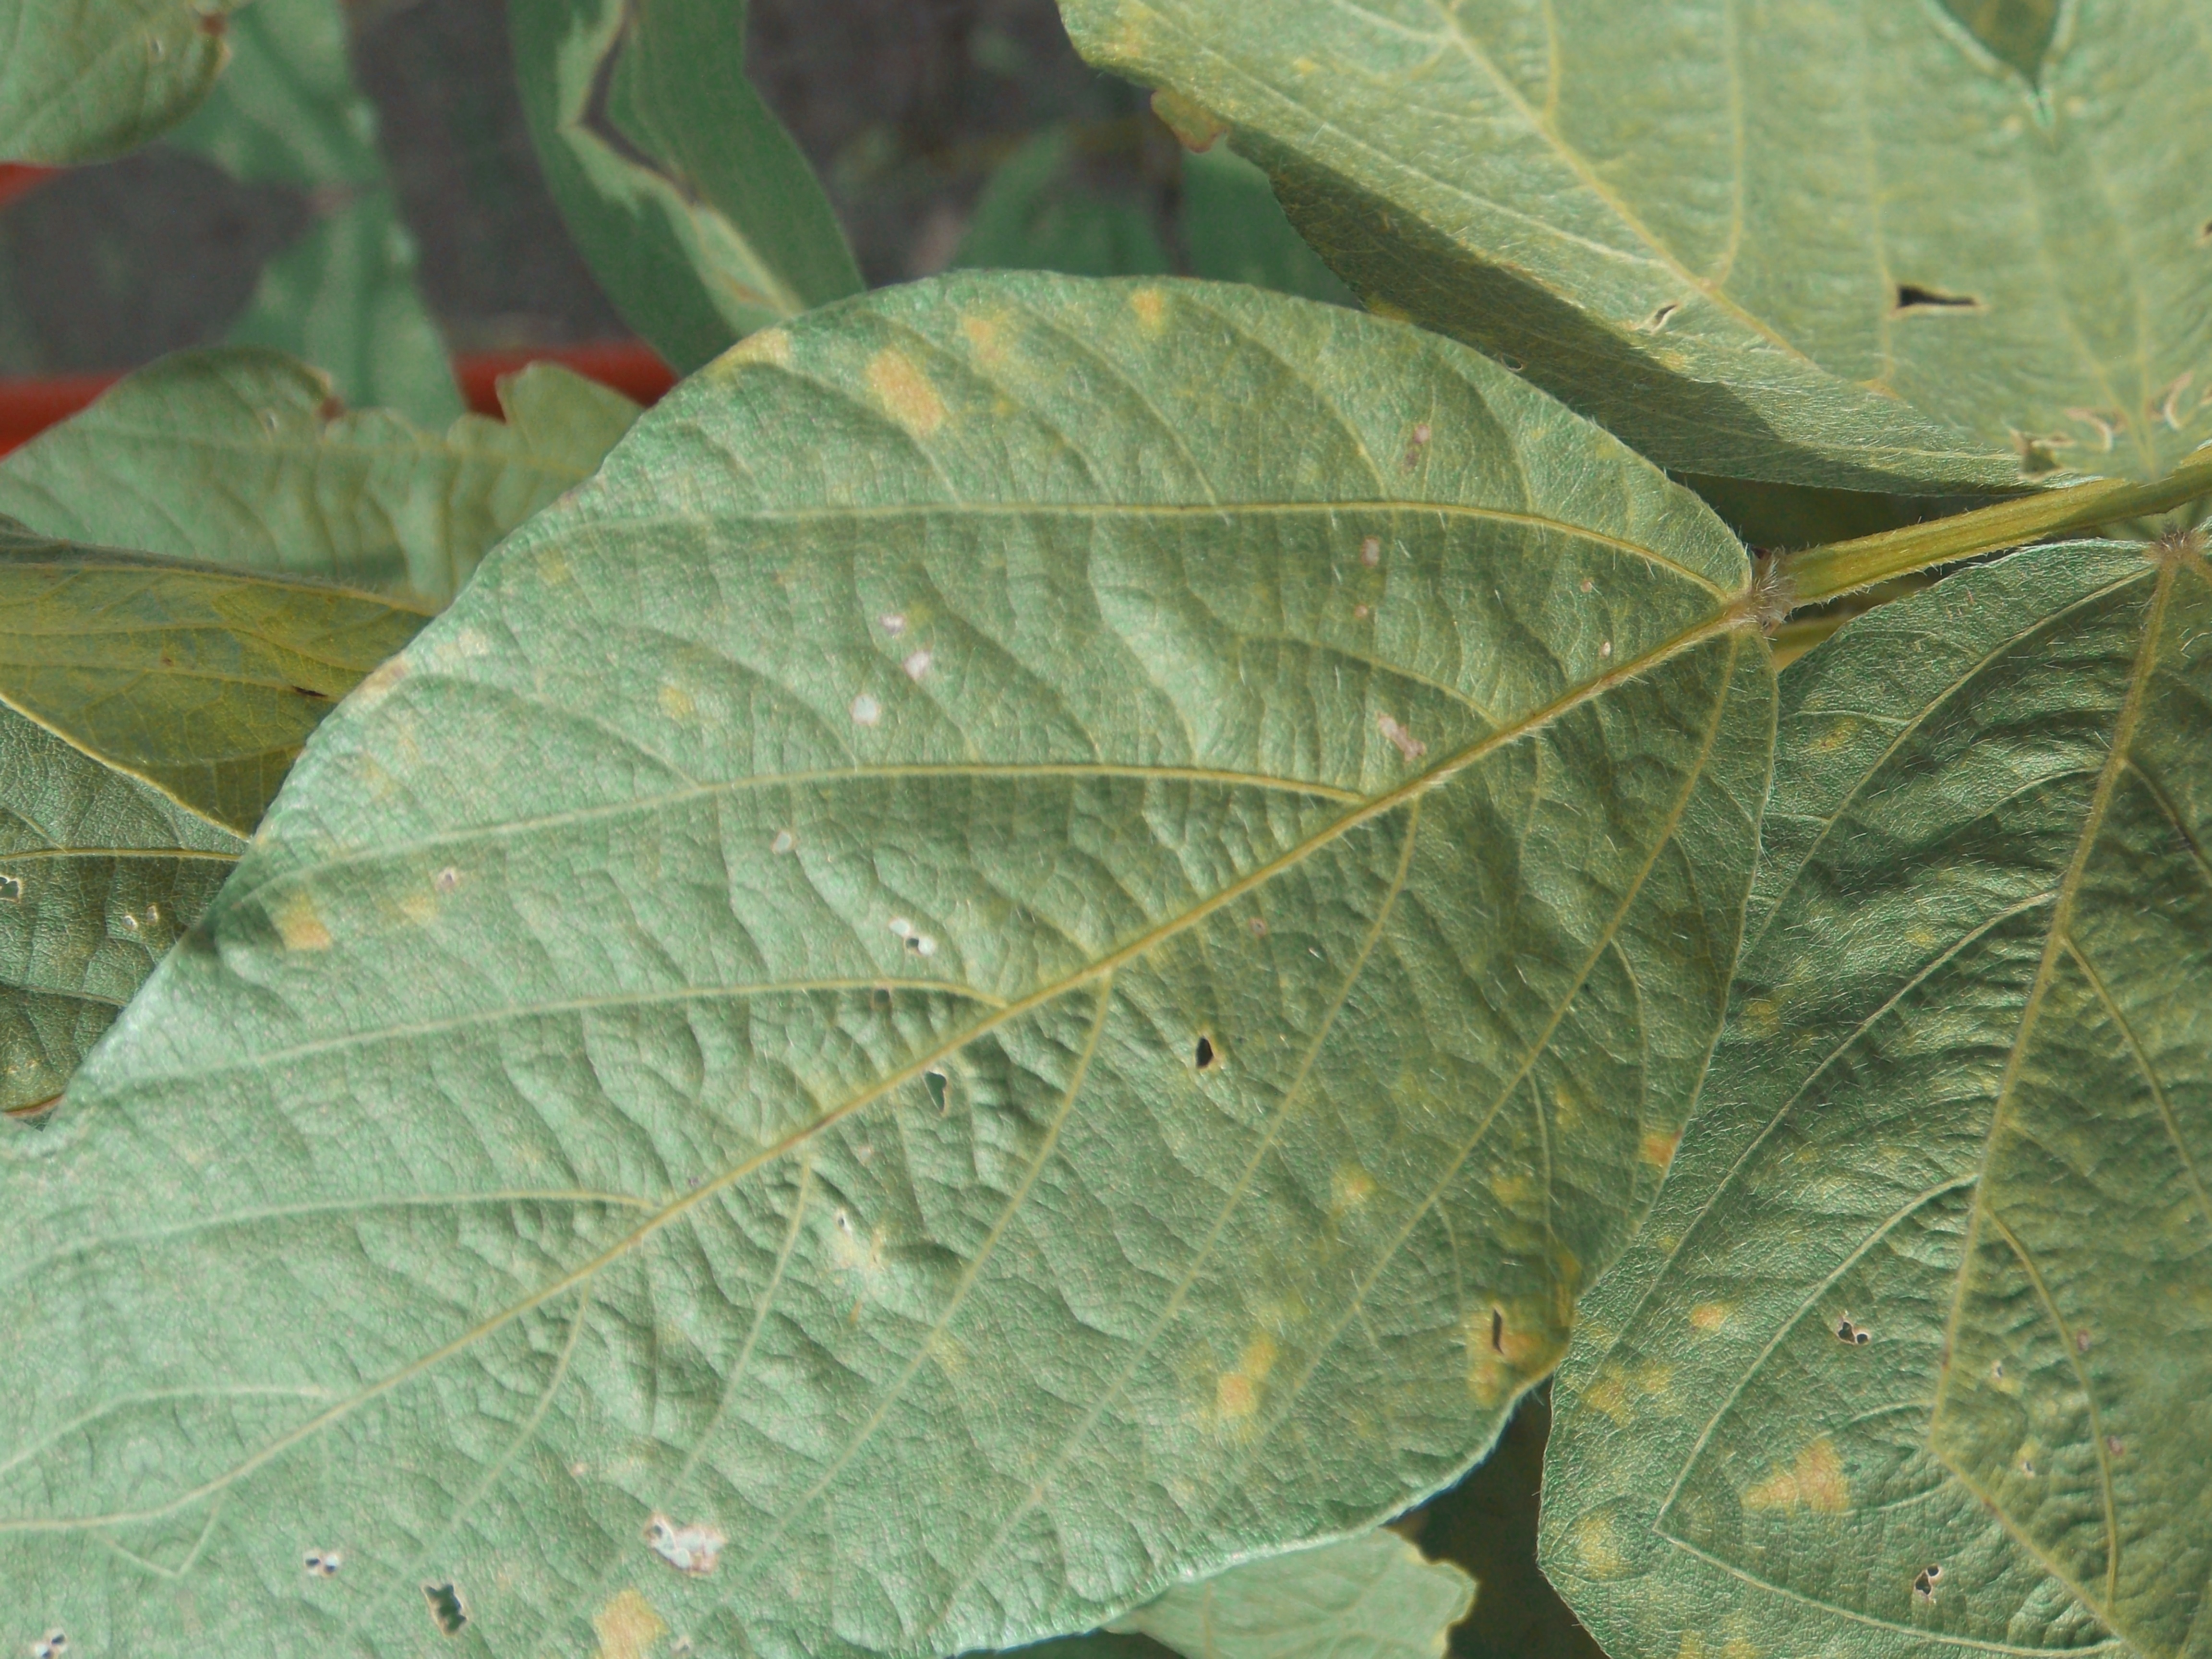
Label: Disease